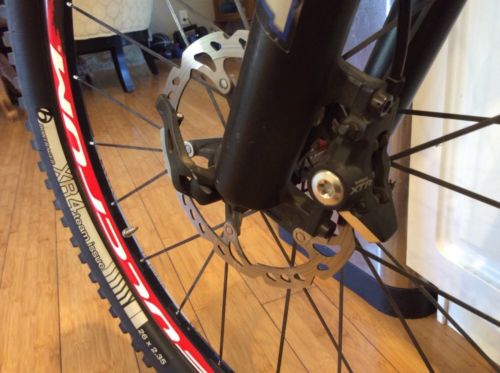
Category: bicycle